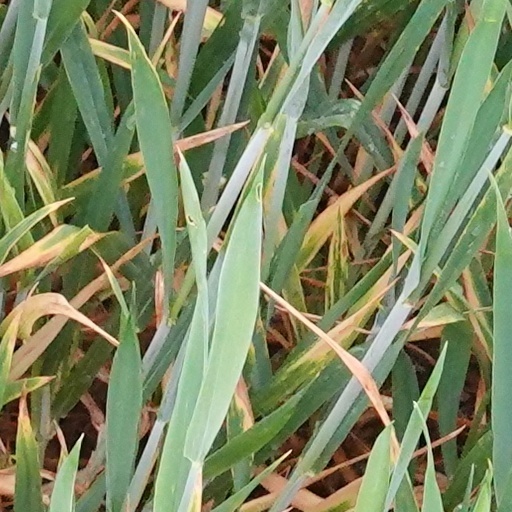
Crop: wheat